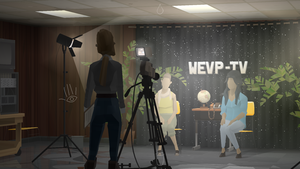
Capture d’écran du jeu Kentucky Route Zero.
Kentucky Route Zero est un jeu vidéo indépendant épisodique conçu par Jake Elliott et Tamas Kemenczy et mis en musique par Ben Babbitt, au sein de leur collectif Cardboard Computer. Il s’agit d’un jeu d'aventure graphique empruntant grandement au jeu d'aventure textuel et s’inspirant beaucoup du théâtre. Le jeu est composé de cinq épisodes, appelés « actes », s’inscrit dans les genres du réalisme magique et du Southern Gothic, et suit l’histoire d’un livreur d’antiquités perdu au Kentucky et des personnes qu’il rencontre sur sa route.